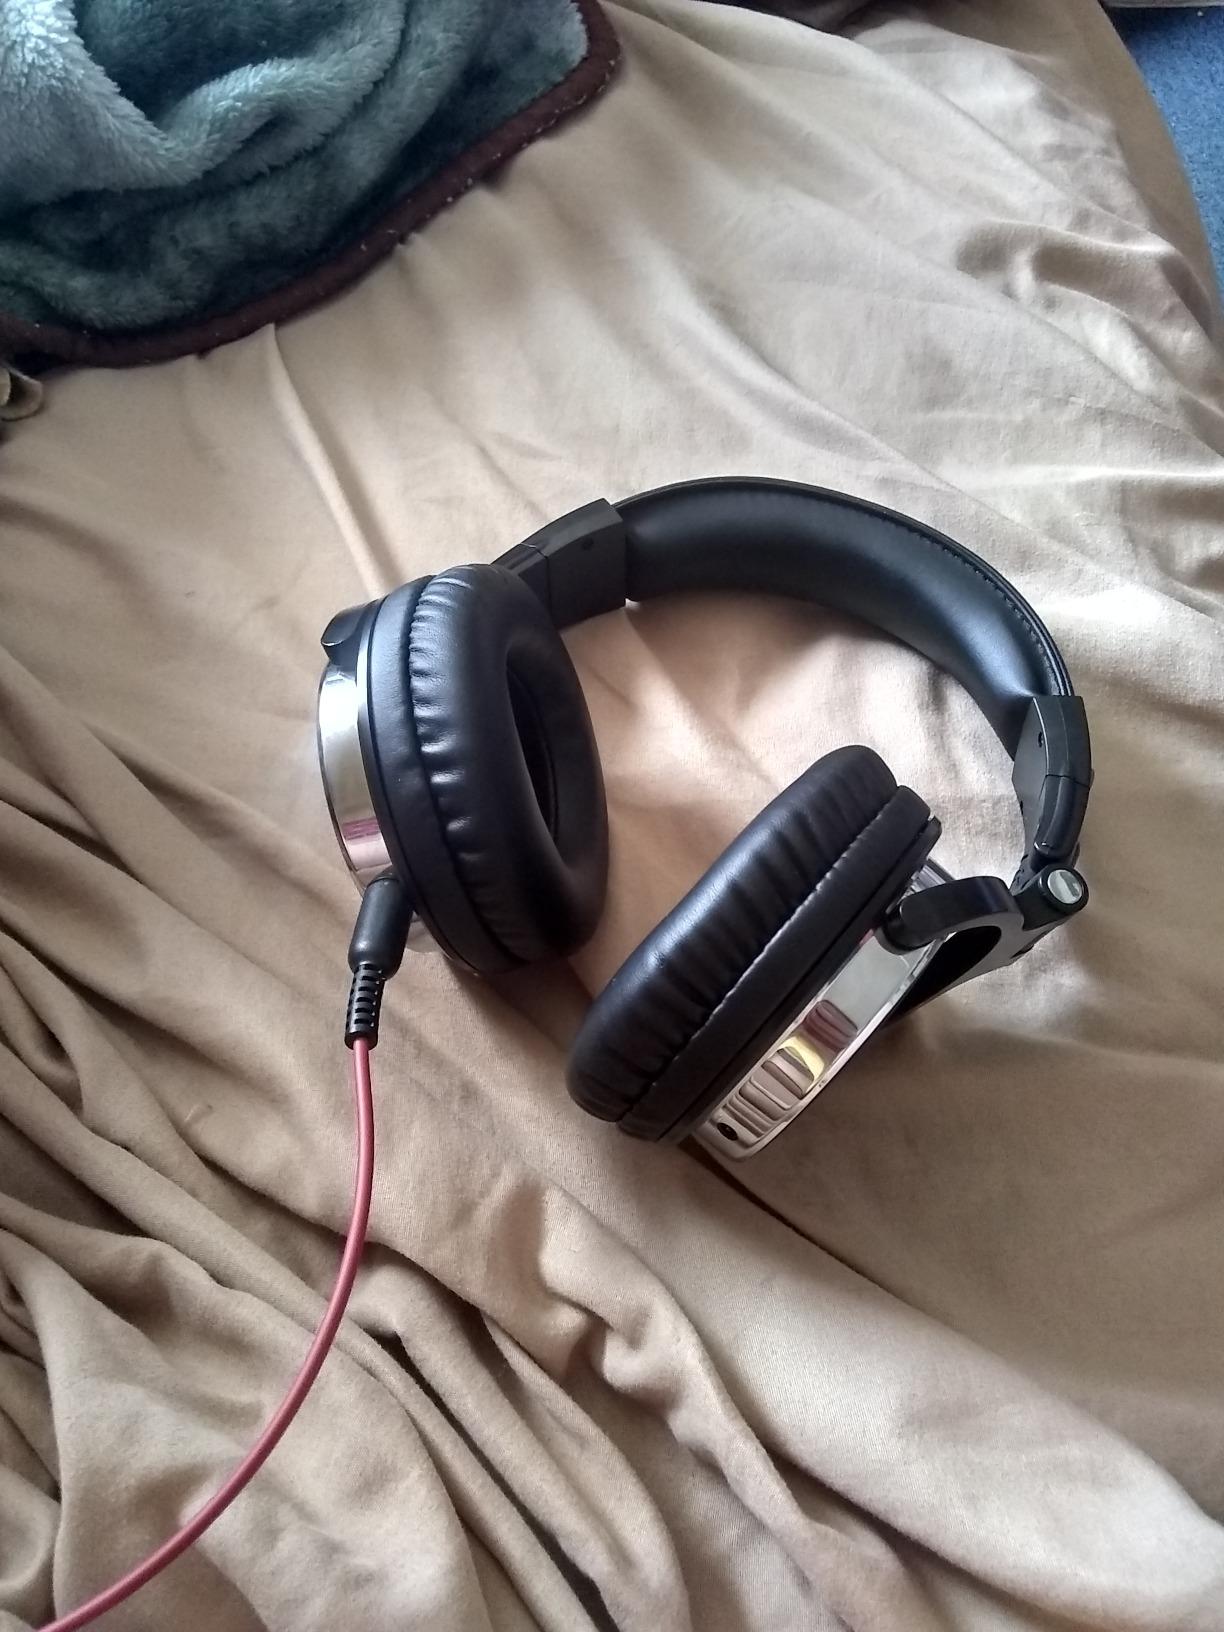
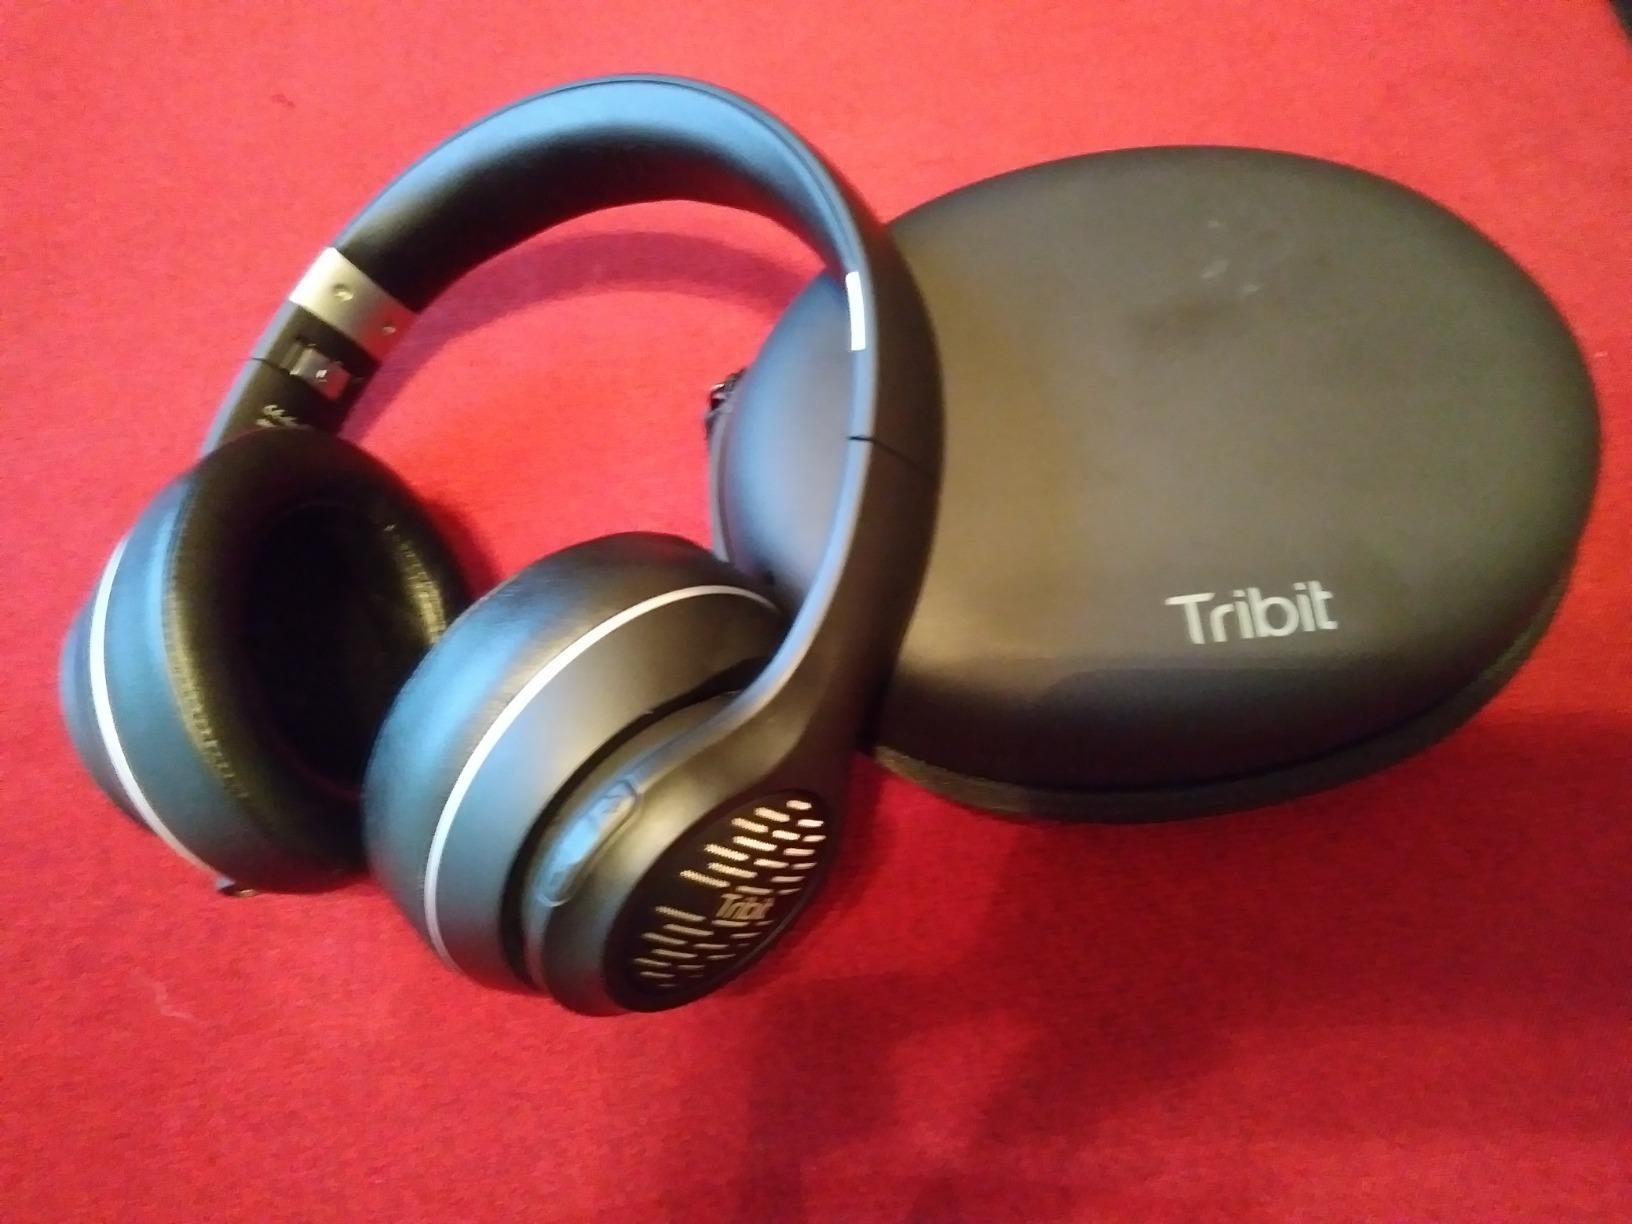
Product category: headphones
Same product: no